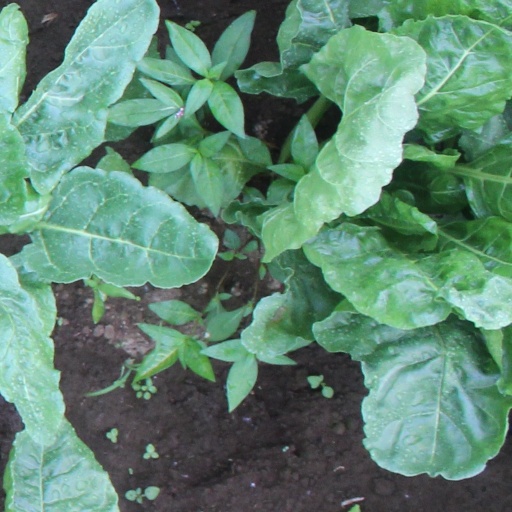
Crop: sugar beet